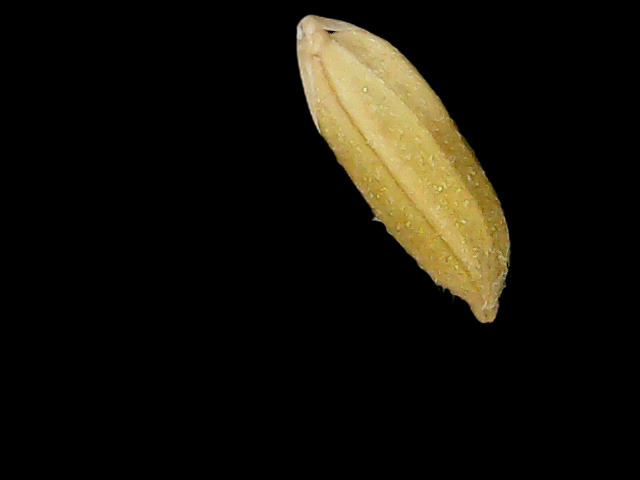
Rice variety: Binadhan17